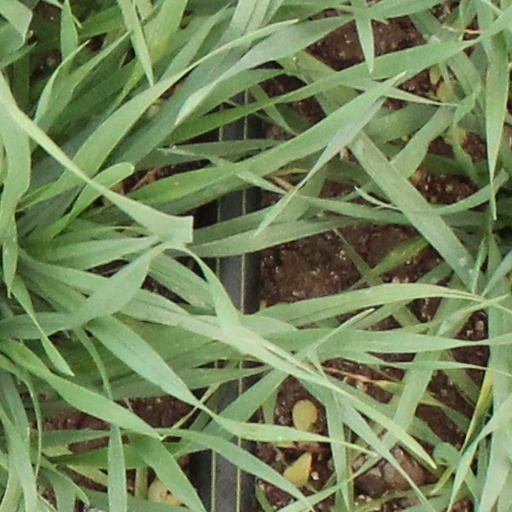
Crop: wheat